Sufetula (see)

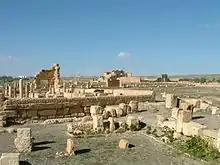
Church of Bellator

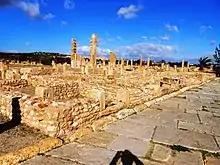
Basilica of Saint Servus

Among these, several appear to have been cathedra. The so-called Church of Servus is believed to have been the Donatist cathedral of Sufetula, while the church of Bellator was the Catholic, and later Orthodox, cathedral. The Basilica of Vitalis may have been the Arian Cathedral and dates from the 5th century. The remains at Sufetula are important as they indicate that the various sects within Christianity built and kept their places of worship, not being taken over by successive regimes.